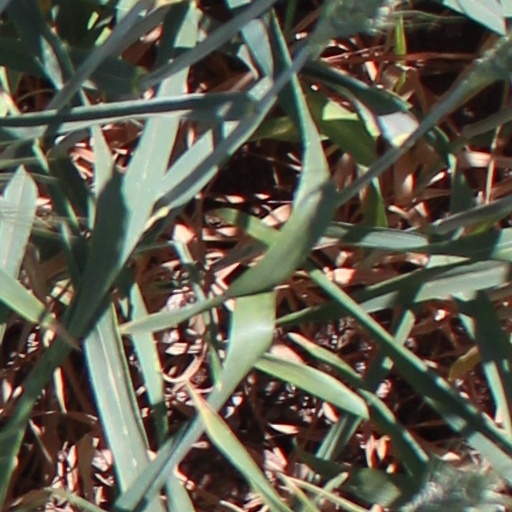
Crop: wheat